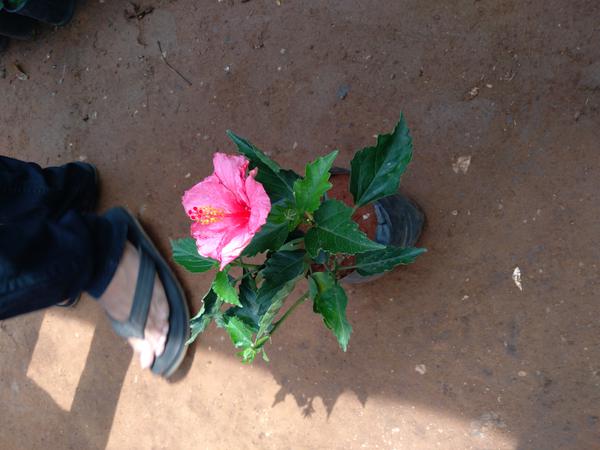
Plant: Hibiscus